Basilica of San Magno, Legnano

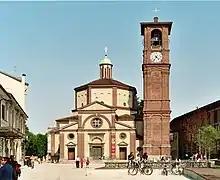
Basilica of San Magno from the Square.

The Basilica of Saint Magnus (Italian: ) is the principal church of the Italian town of Legnano, in the province of Milan. It is dedicated to the Saint Magnus, who was Archbishop of Milan from 518 to 530. The church was built from 1504 to 1513 in the Renaissance-style designed by Donato Bramante. The bell tower was added between the years 1752 and 1791. On 18 March 1950, Pope Pius XII named the Basilica of San Magno a minor basilica.